Chabówka railway station

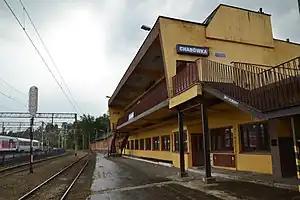

Chabówka railway station is a railway station in Chabówka (Lesser Poland), Poland. As of 2022, it is served by Koleje Śląskie (Silesian Voivodeship Railways), Polregio, and PKP Intercity (EIP, InterCity, and TLK services).